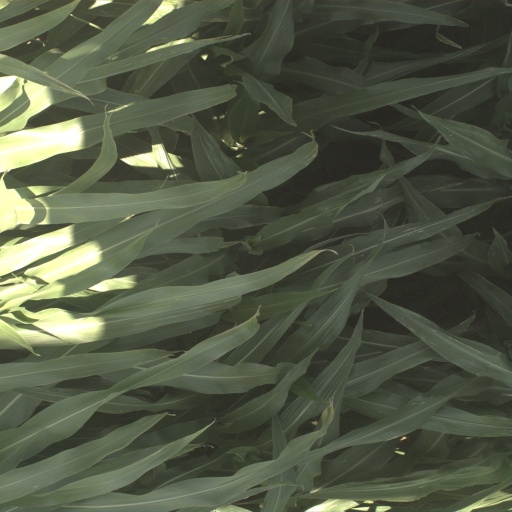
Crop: sorghum